Loaf

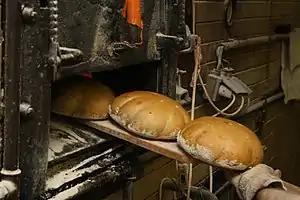
A baker takes round loaves of fresh bread out of the oven with a peel

A loaf (: loaves) is a (usually) rounded or oblong quantity of food, typically and originally of bread. It is common to bake bread in a rectangular bread pan or loaf pan because some kinds of bread dough tend to collapse and spread out during the cooking process if not constrained; the shape of less viscous doughs can be maintained with a bread pan whose sides are higher than the uncooked dough. More viscous doughs can be hand-molded into the desired loaf shape and cooked on a flat oven tray.